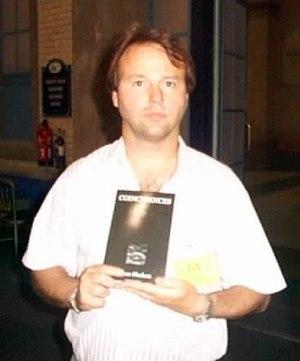
James Plaskett est un joueur d'échecs anglais né le 18 mars 1960.